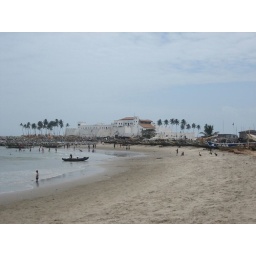
Built by the portuguese in 1482, this is the oldest and largest castle in the est African coast